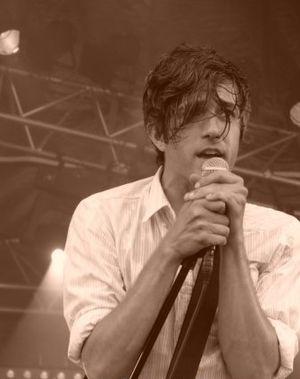
Keith Murray est le chanteur et guitariste du groupe We Are Scientists. Il est Californien de naissance et New-yorkais d'adoption.